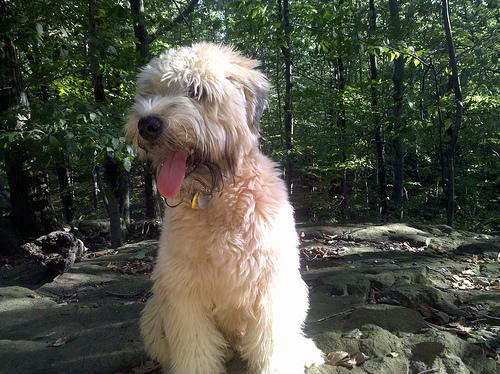
Breed: wheaten terrier